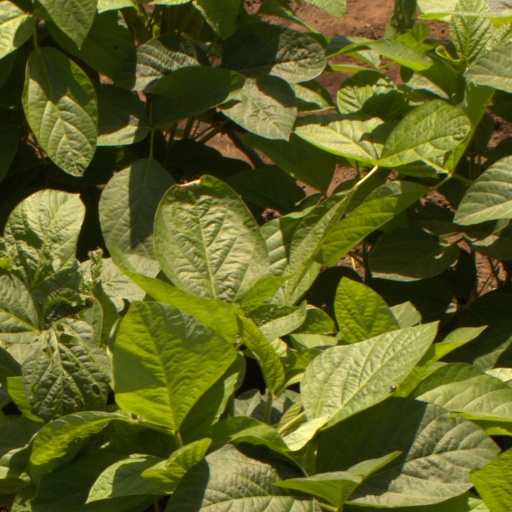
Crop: soybean